Sport in the United Kingdom

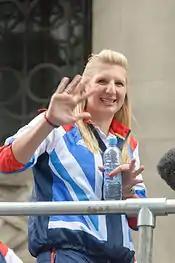
Rebecca Adlington swimmer who won multiple Olympic medals, including two golds in Beijing 2008.

The United Kingdom hosted the very first F1 Grand Prix in 1950 at Silverstone, the current location of the British Grand Prix held each year in July. The country also hosts legs of the World Rally Championship and has its own touring car racing championship, the British Touring Car Championship (BTCC), and the British Formula Three Championship.